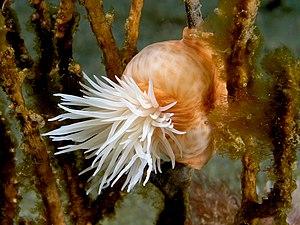
Un neurone, ou une cellule nerveuse, est une cellule excitable constituant l'unité fonctionnelle de la base du système nerveux.
Les Metridioidea sont une super-famille d'anémones de mer de l'ordre des Actiniaria.
Les anémones de mer, orties de mer ou actiniaires sont un groupe d'animaux marins vivant fixés à un support. Elles appartiennent à l'ordre des cnidaires anthozoaires. L'anémone est constituée d'un polype solitaire, sans squelette calcaire.
Les Nynantheae sont un sous-ordre d'anémones de mer.